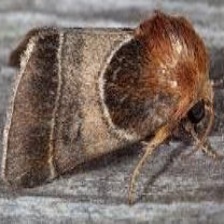
Species: ARCIGERA FLOWER MOTH